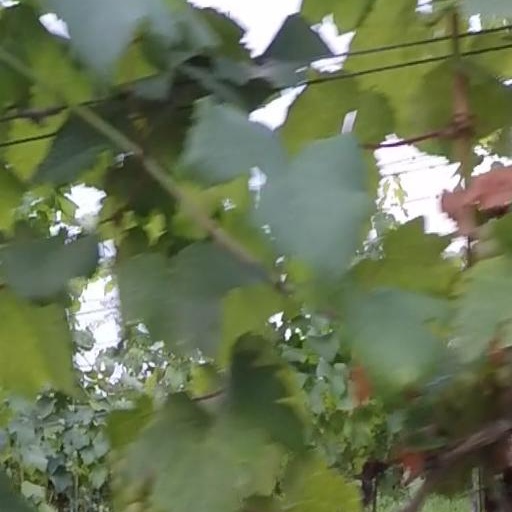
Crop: grape